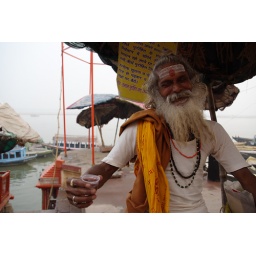
Commission for Yogic Chai.December 2008. A yogi enjoys a cup of tea beside the river Ganga.